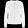
Label: Coat